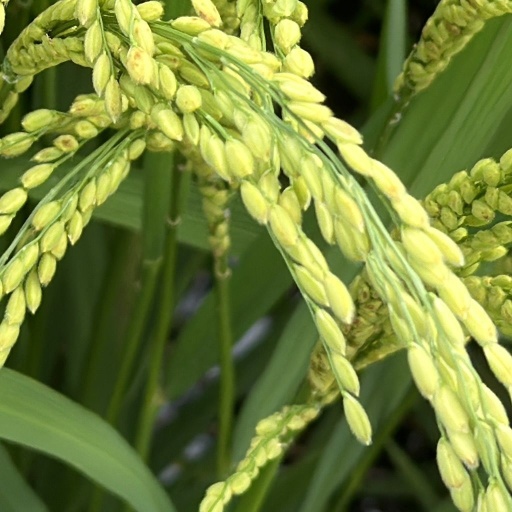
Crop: rice